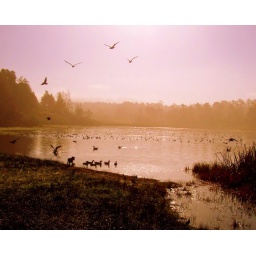
Under a big old skyOut in a field of green